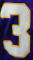
Number: 3